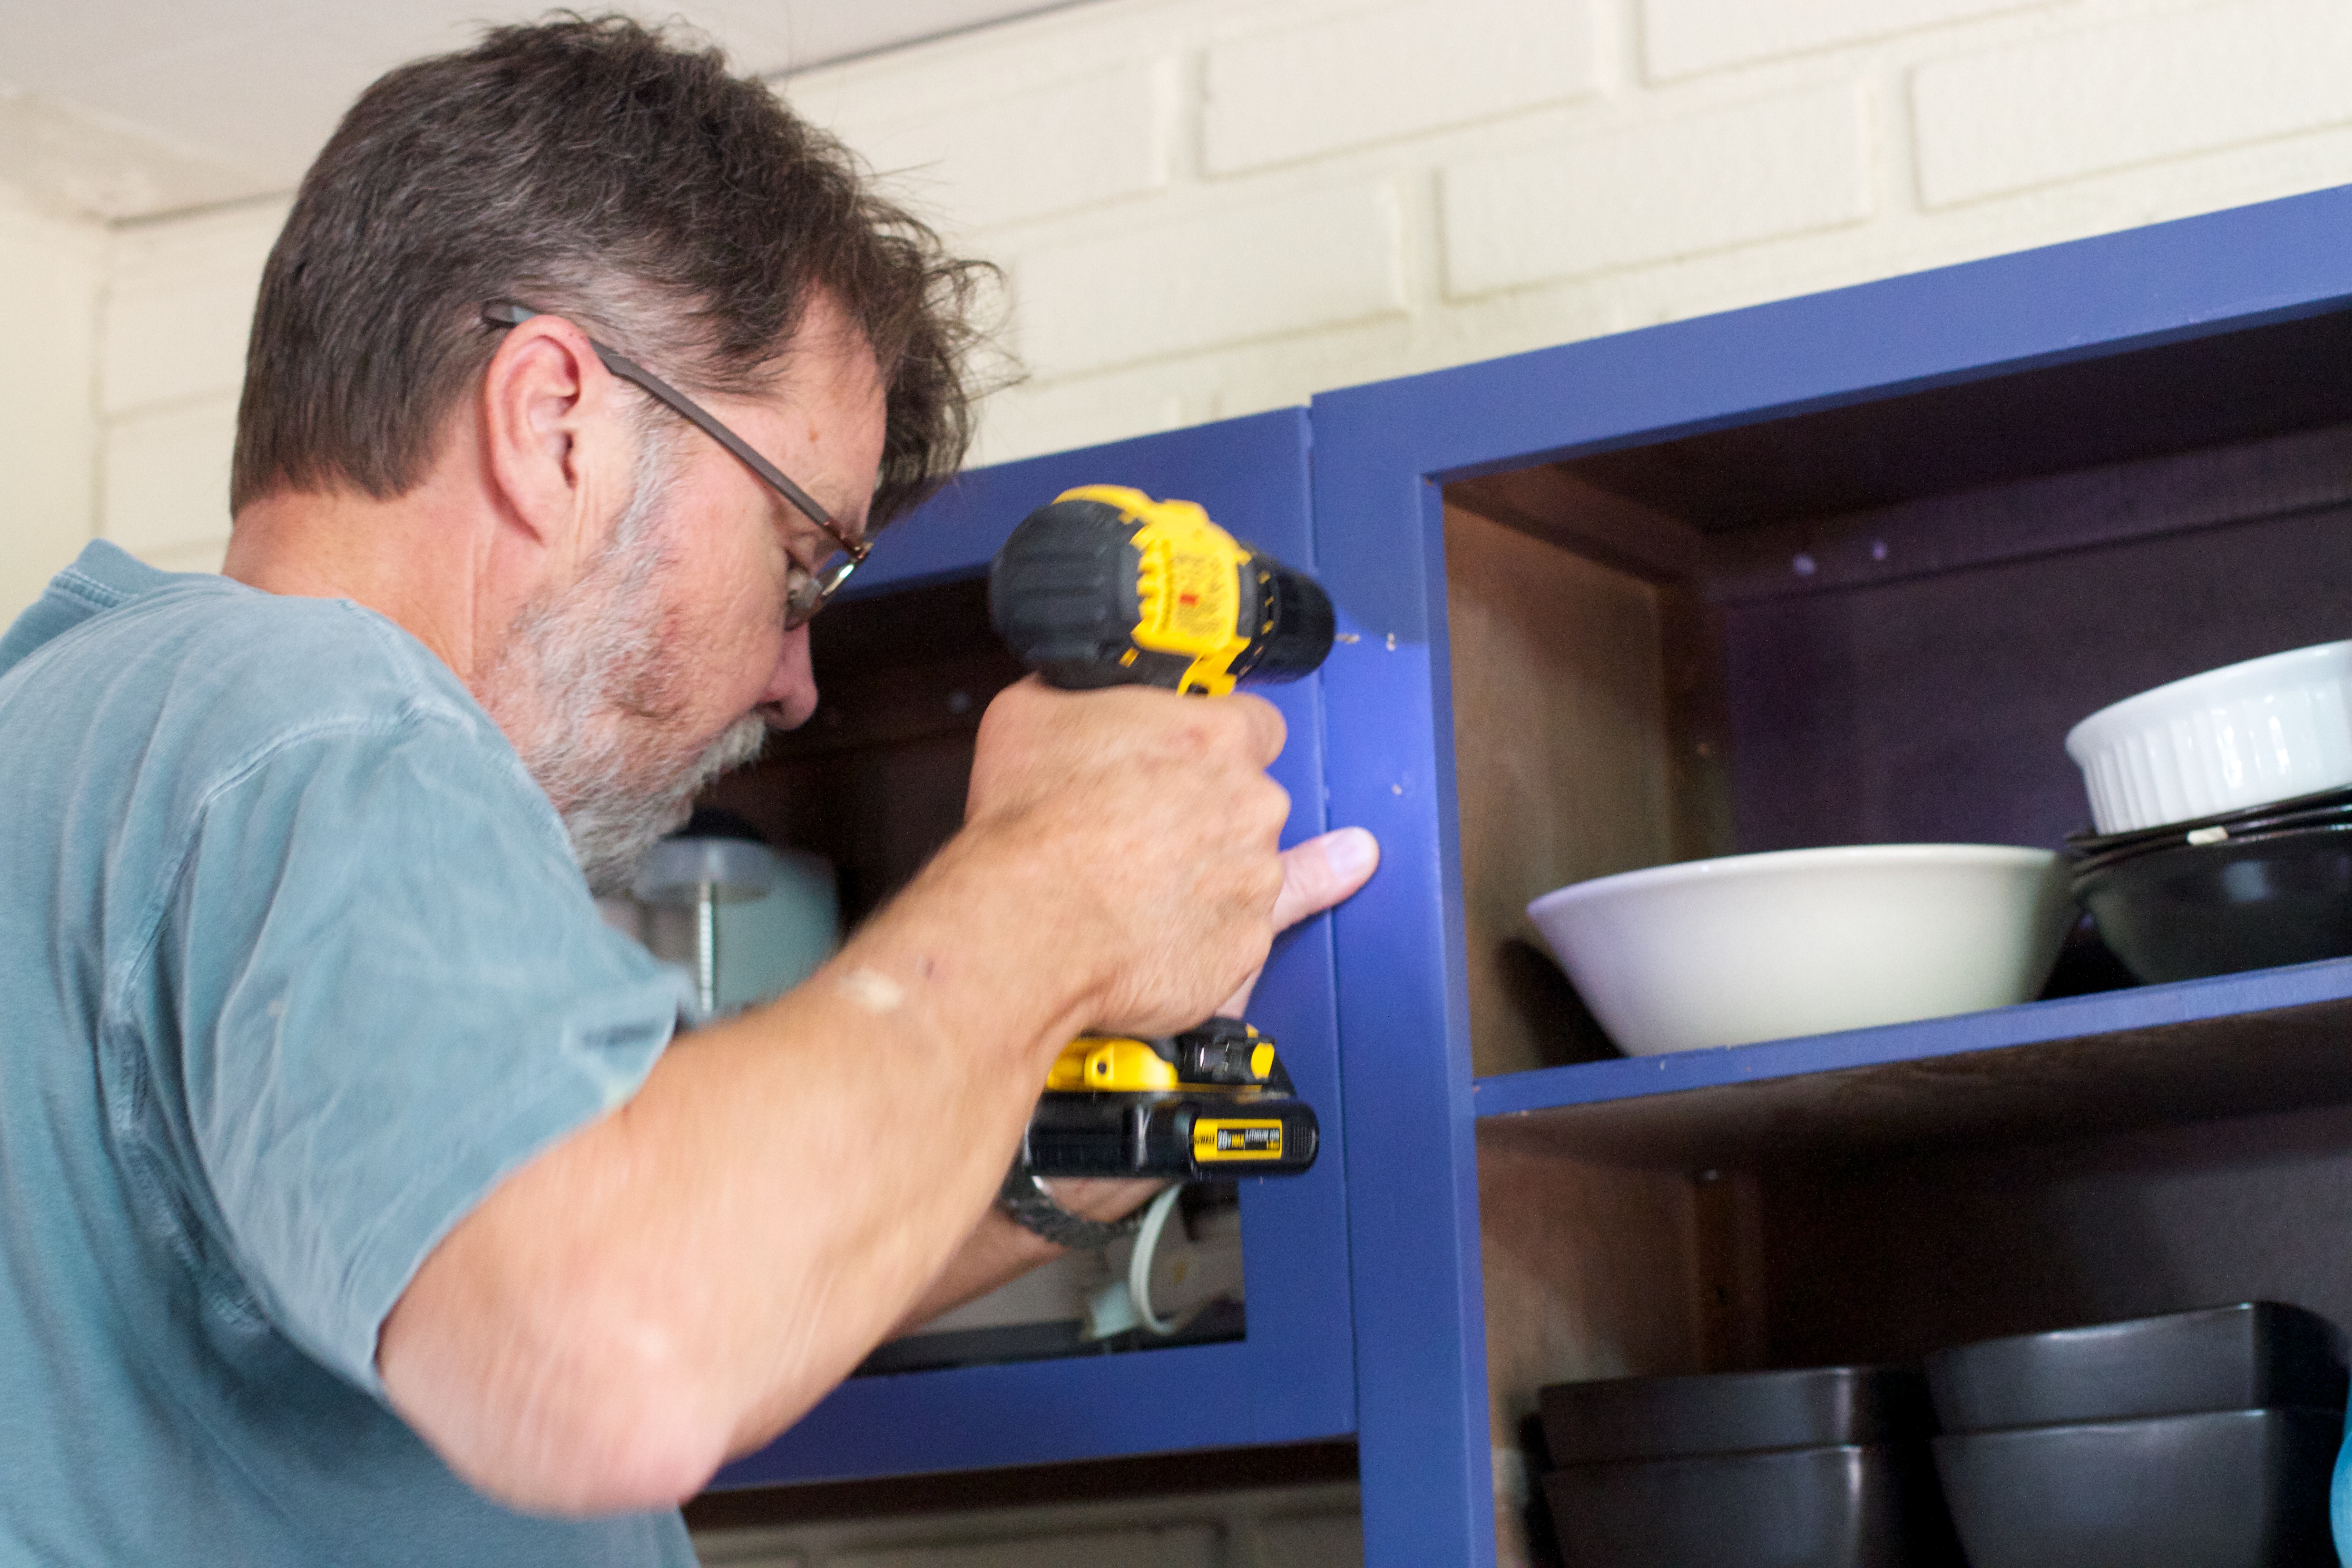
person, machine, professional